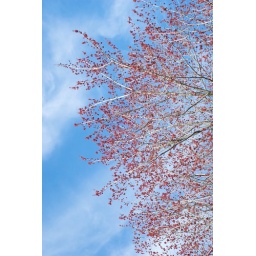
Budding tree in spring with a nice blue sky and wispy clouds. I like its simplicity.